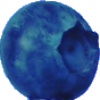
Label: huckleberry